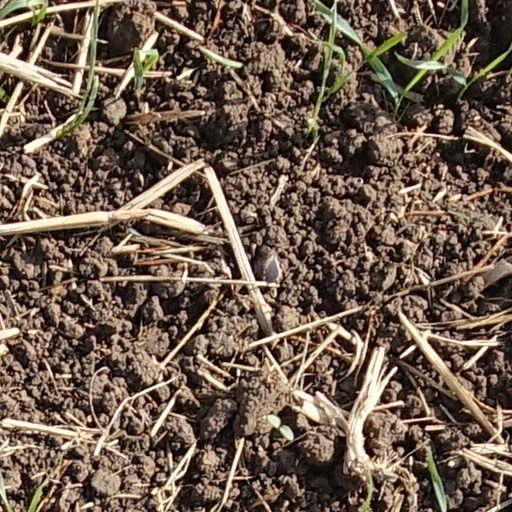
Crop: wheat